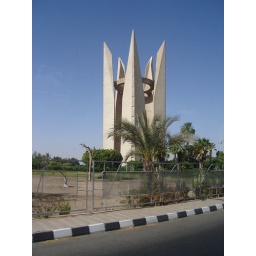
Lotus tower monument built by the Soviets